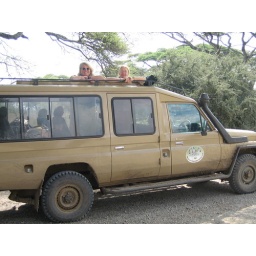
On safari we spent most of the time standing up and looking around from the roof